Wilderness (garden history)

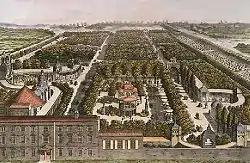
Vauxhall Gardens by Samuel Wale, c.1751. The entertainment areas at the front give way to large wilderness areas at the rear.

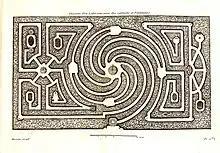
"Dessein d'un Labyrinte avec des cabinets et Fontaines", Dezallier d'Argenville, 1709

Already by 1712 the wilderness at Rendcomb House in Gloucestershire, as etched by Kip, was laid out with irregular curving walks, except for the main straight and wide walk aligned to the house. This may have been because of its steeply sloping site, and because it was formed from an existing wood by the subtractive method. St Paul's Walden Bury, laid out in the 1730s, is a rather late garden with straight walks in the old style, and the "most perfect surviving" English example.